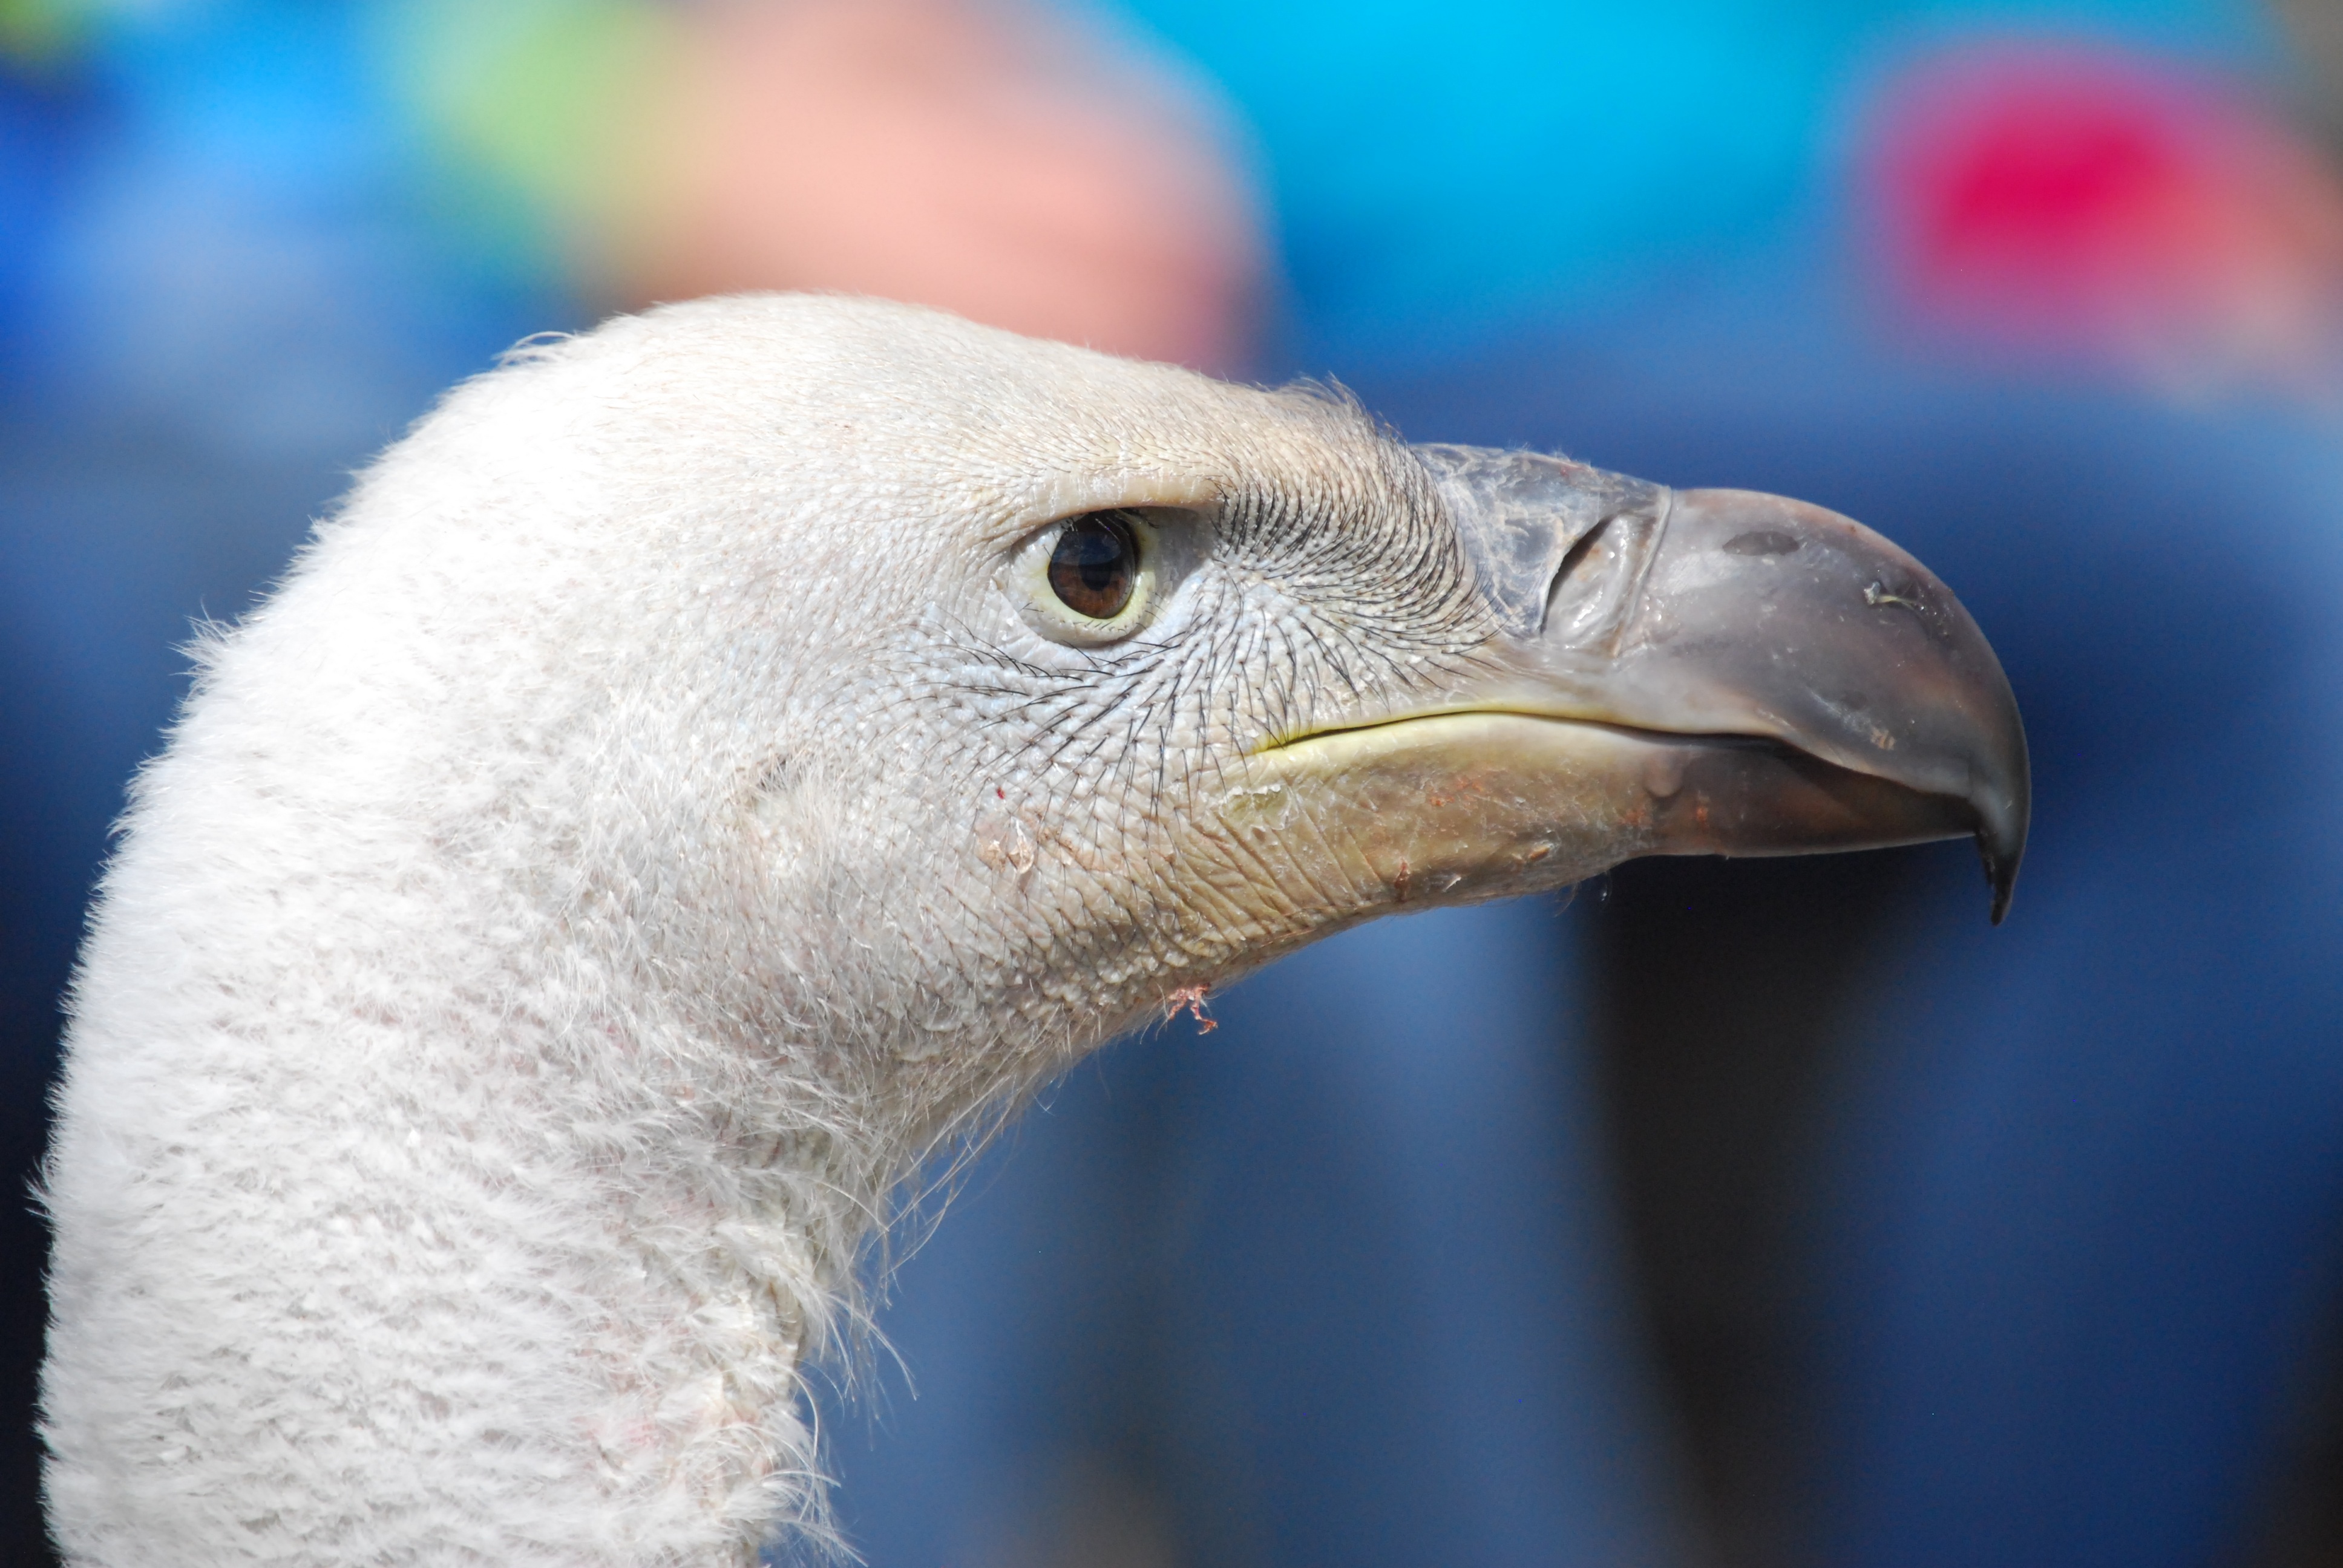
bird, wing, animal, seabird, wildlife, zoo, beak, fauna, bird of prey, close up, nose, head, vertebrate, vulture, falcon, macro photography, flightless bird